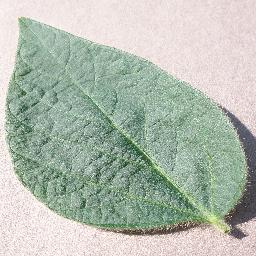
Label: Soybean___healthy